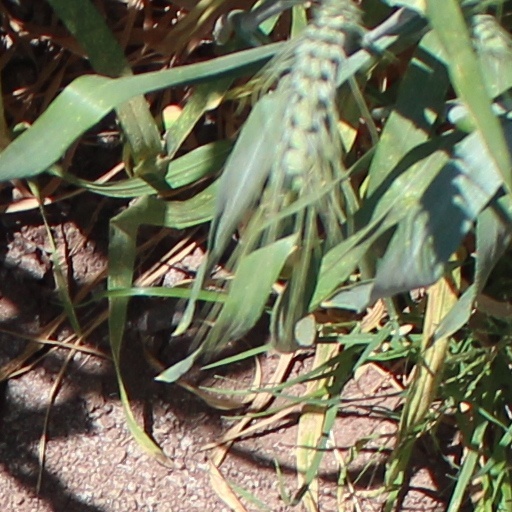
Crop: wheat